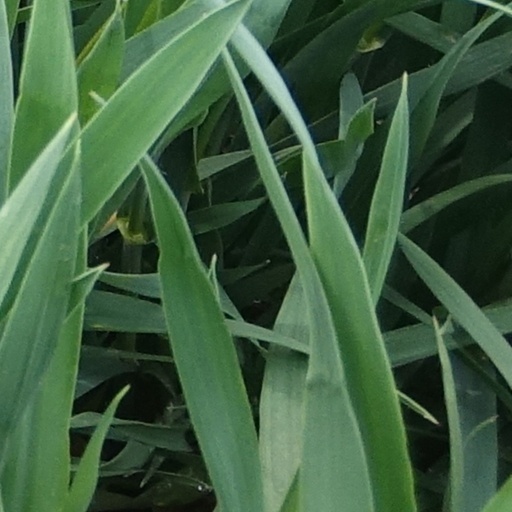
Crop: wheat